Apo Hsu

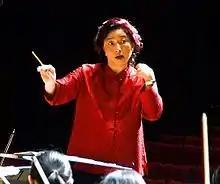

Apo Hsu or Hsu Ching-hsin is a Taiwanese-American conductor. Hsu served as music director of the National Taiwan Normal University Symphony Orchestra and the Springfield Symphony Orchestra in Springfield, Missouri. Her past appointments include serving as artistic director of The Women's Philharmonic in San Francisco, California, and conductor of the Oregon Mozart Players in Eugene, Oregon. She has been a mentor for many young conductors on both sides of the world through her work at NTNU and at The Conductor's Institute at Bard College in New York. Her performances have been featured in national broadcasts in the United States (on National Public Radio), Taiwan (on International Community Radio Taipei), and Korea (on Korean Broadcasting System).